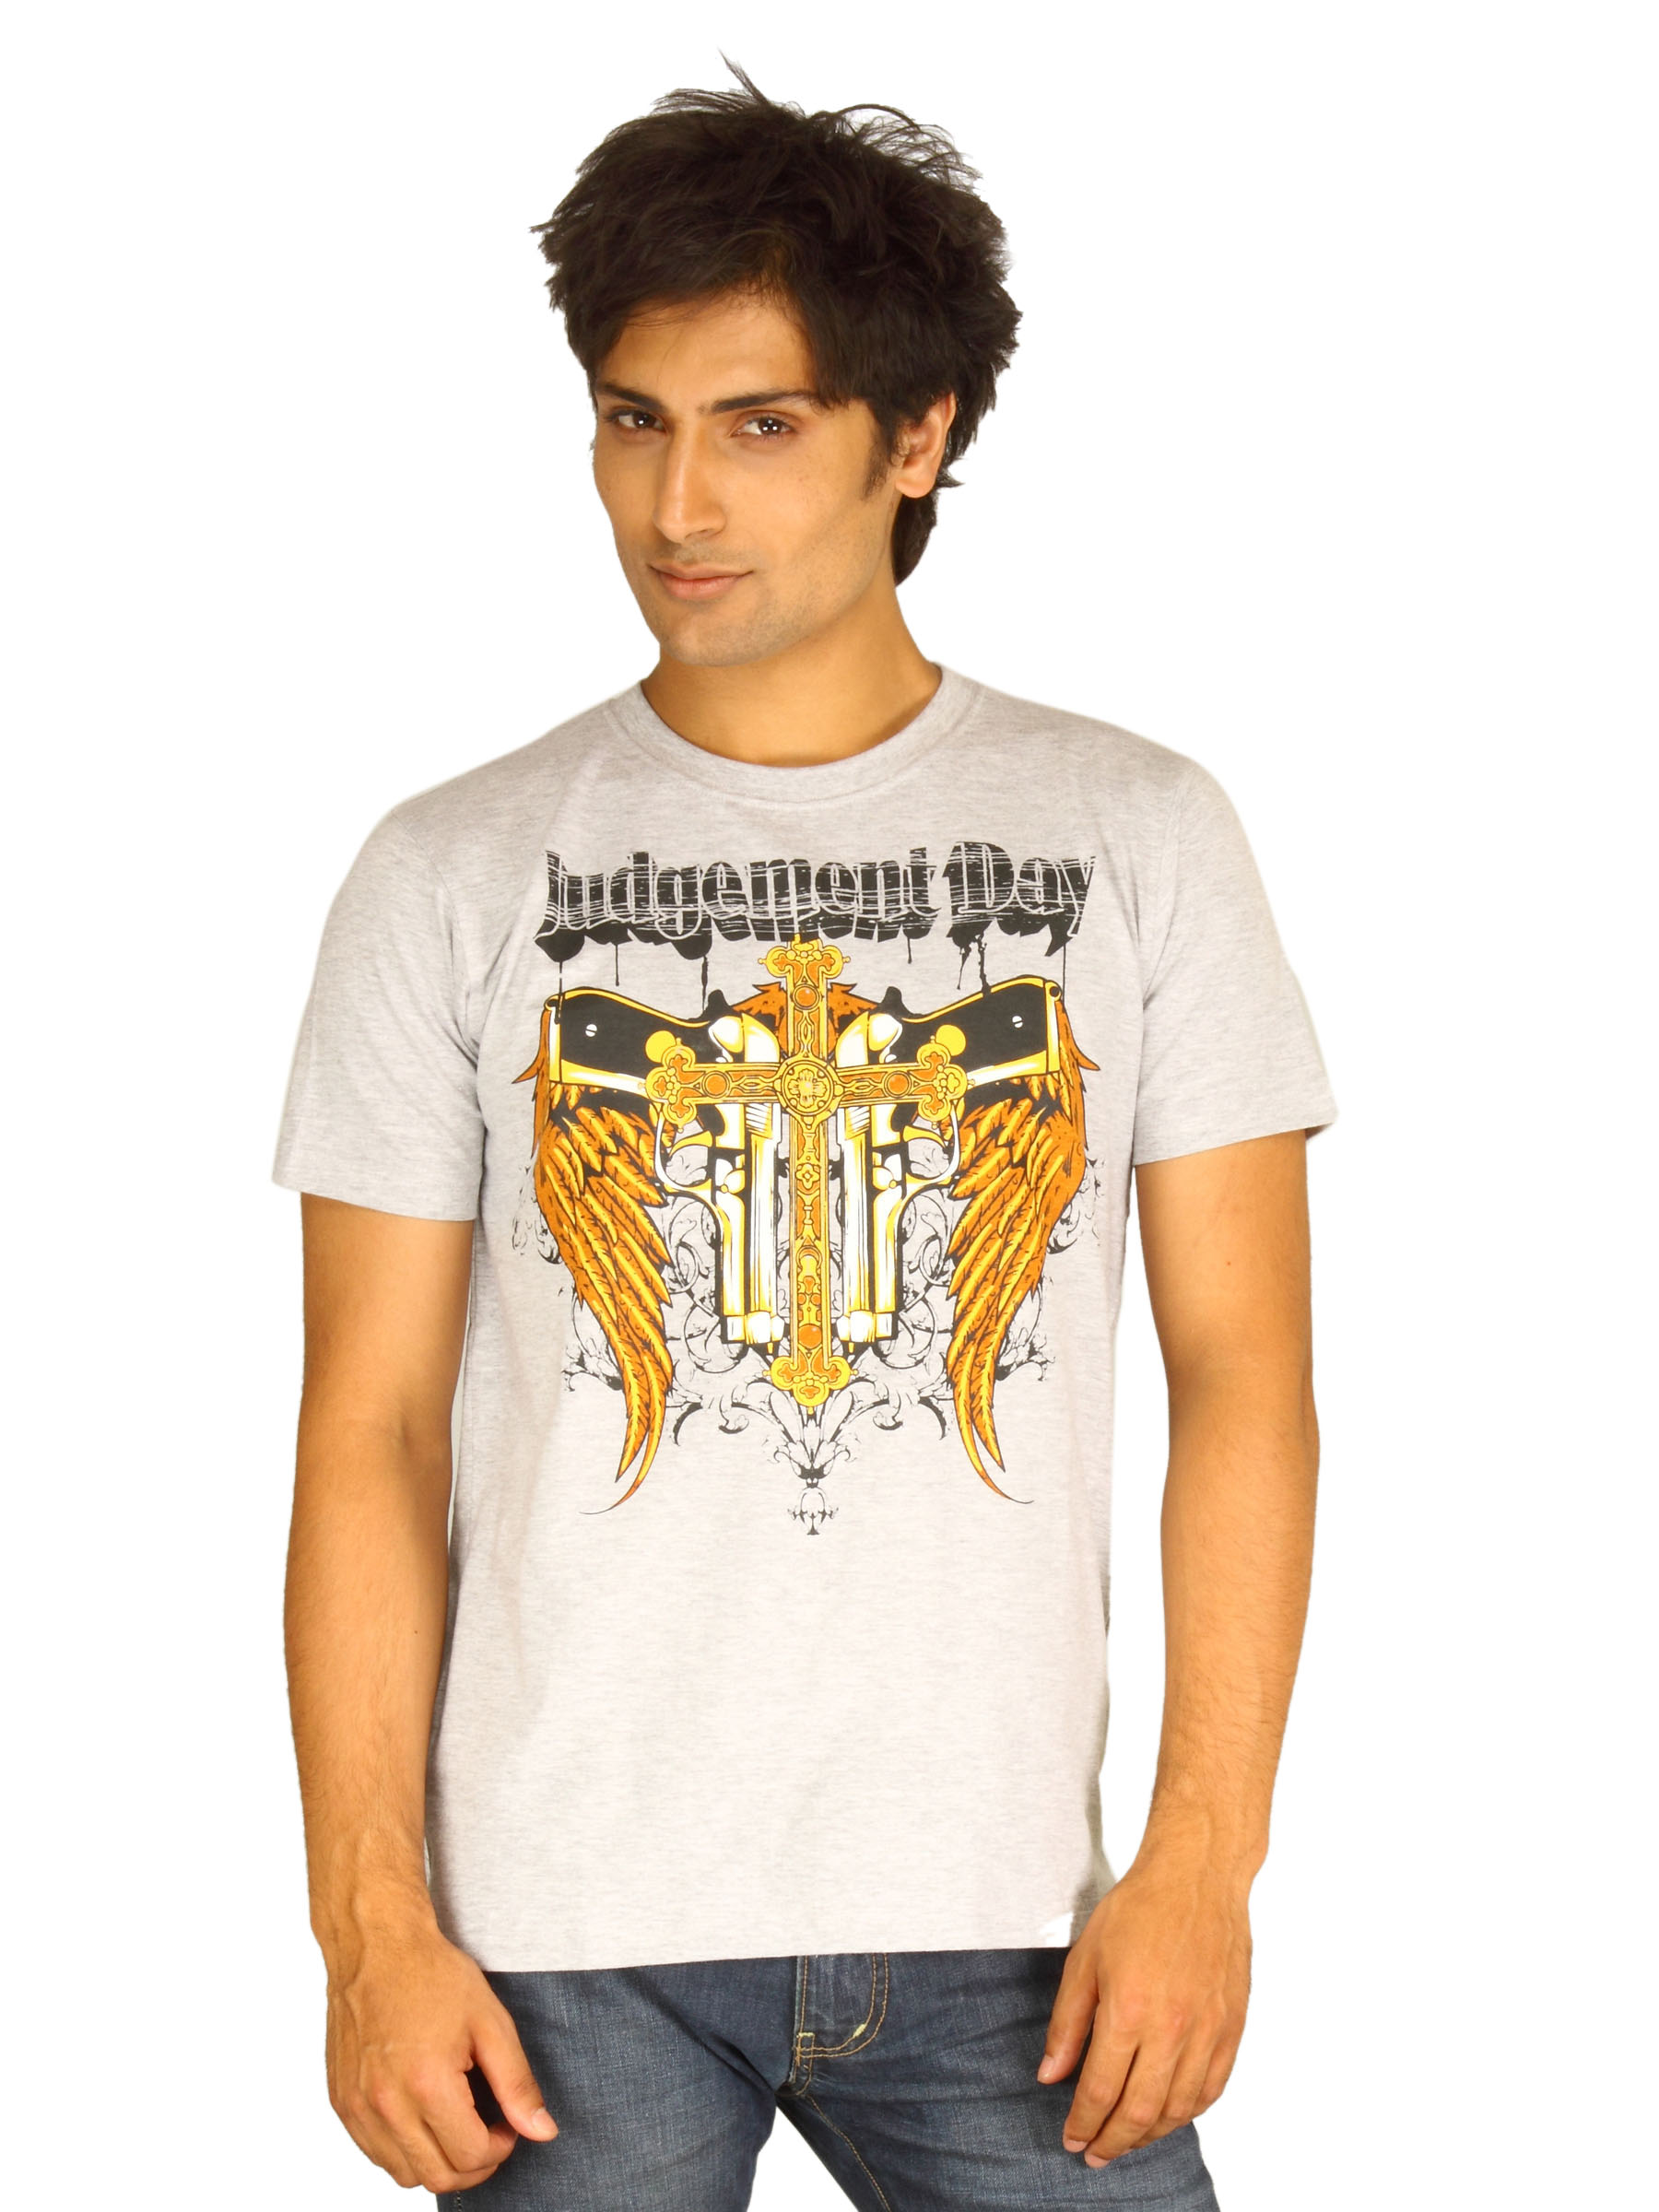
Guerrilla Men's Judgement Day Grey T-shirt
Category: Apparel / Topwear / Tshirts
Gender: Men
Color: Grey
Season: Summer 2011
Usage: Casual